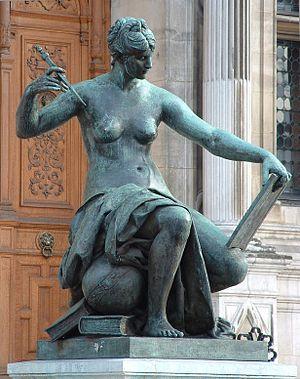
Statue
L'Idée d'université, est un ensemble de conférences données par John Henry Newman entre 1852 et 1858 dans lesquelles il défend sa conception de l'éducation et de l'université qu'il va fonder à la demande des évêques irlandais.
La science est l'ensemble des connaissances et études d'une valeur universelle, caractérisées par un objet et une méthode fondée sur des observations objectives vérifiables et des raisonnements rigoureux. On la divise communément en différents domaines qualifiés de sciences.